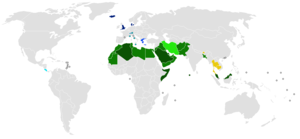
Une religion d'État est une religion officiellement adoptée par un État. On parle de religion d'État lorsque la législation – généralement la constitution – d'un pays précise que telle religion est la religion de l'État.